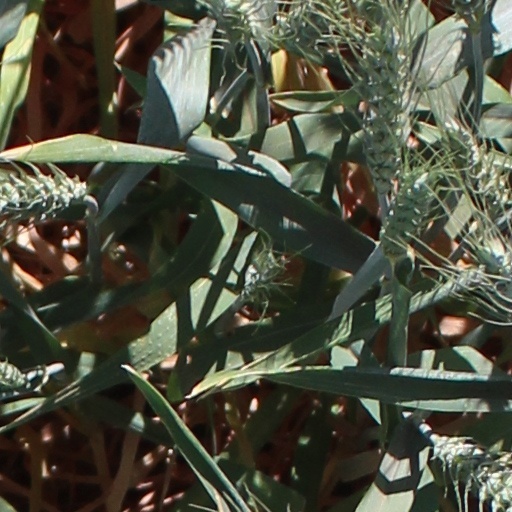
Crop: wheat